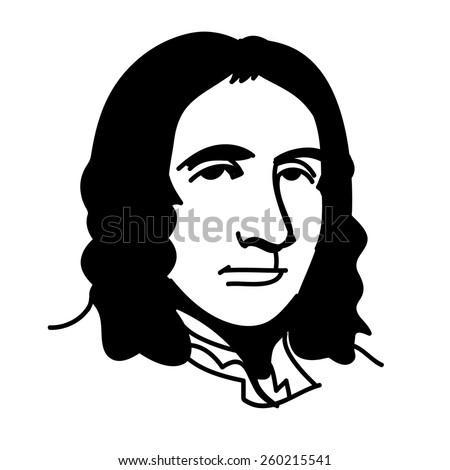
a vector , black and white illustration of physicist